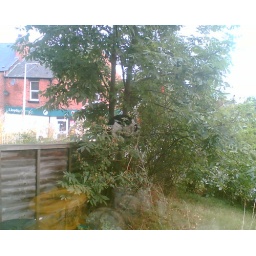
The cat in a tree